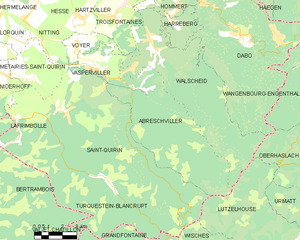
Abreschviller, est une commune française située dans le département de la Moselle, en région Grand Est.